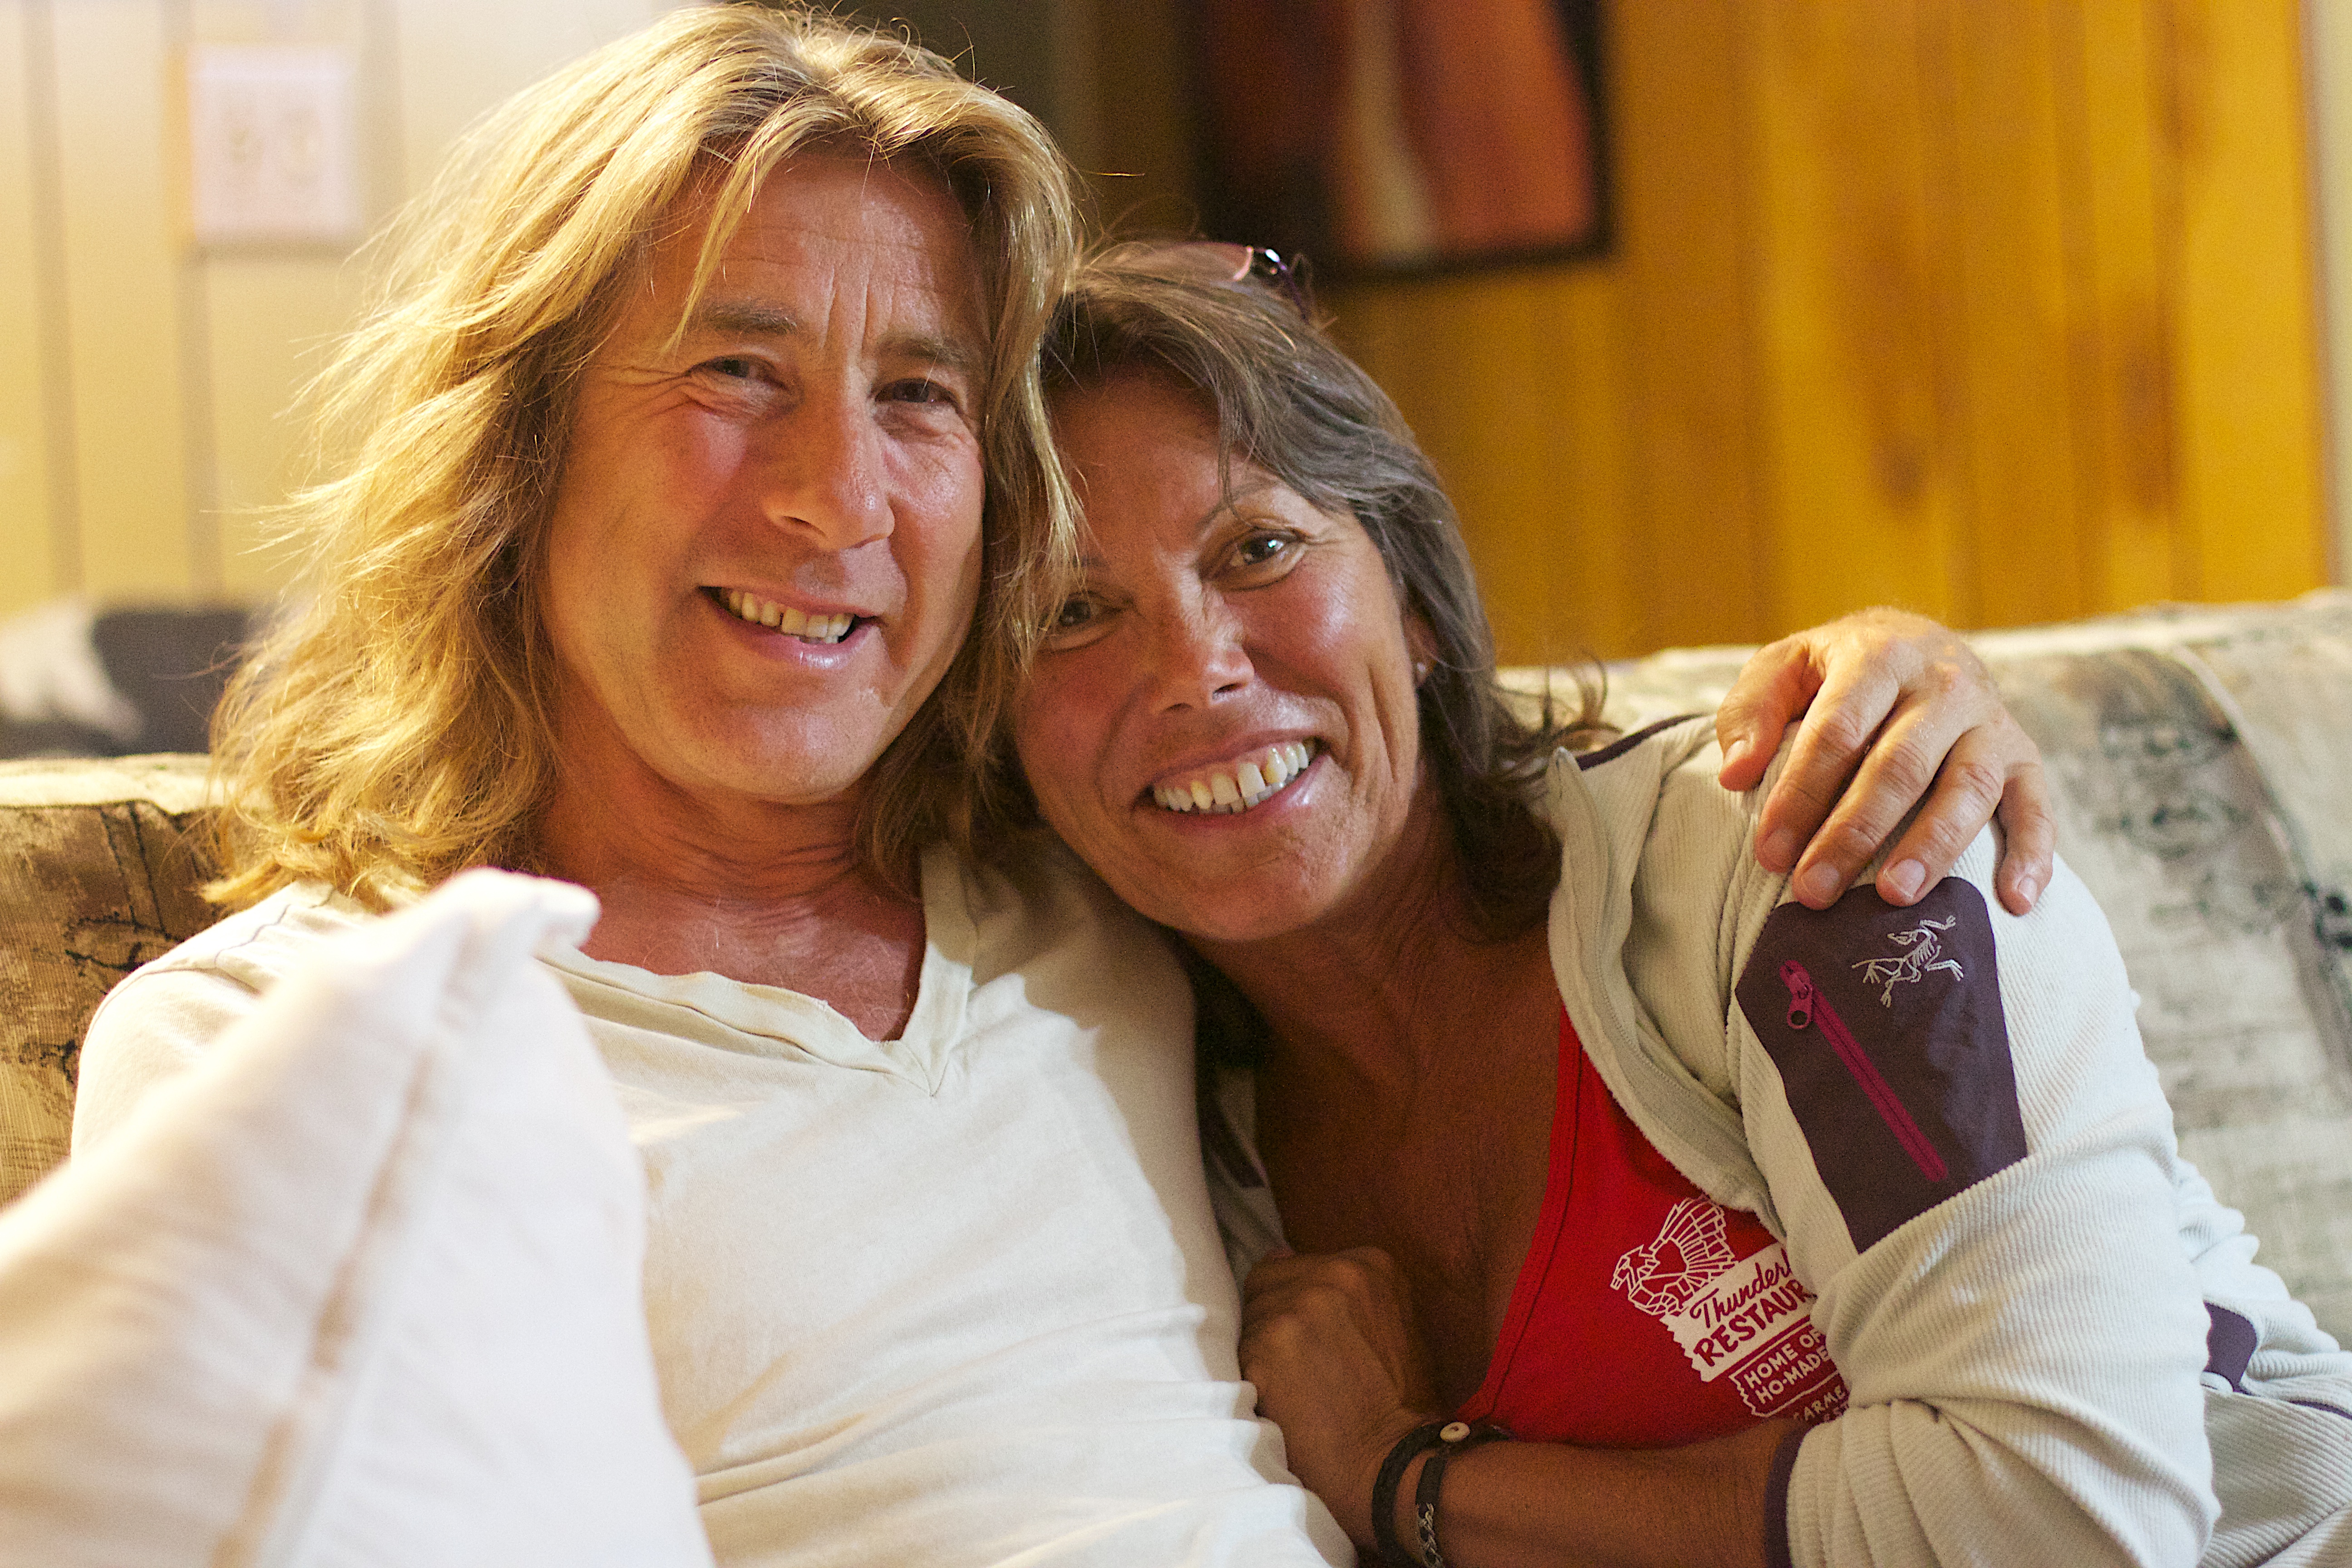
person, people, woman, child, lady, facial expression, smile, senior citizen, family, emotion, interaction